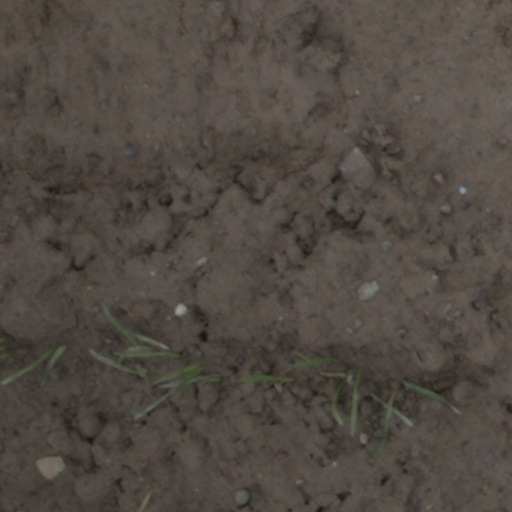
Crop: wheat